Ruth Cohen (actress)

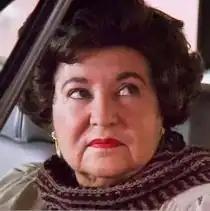
Cohen in a 1995 episode of "Seinfeld"

Ruth Cohen ( – August 23, 2008) was an American character actress who worked primarily as an extra on television sitcoms. She is best known for her recurring role as a cashier on the NBC sitcom "Seinfeld" (1992–1998).